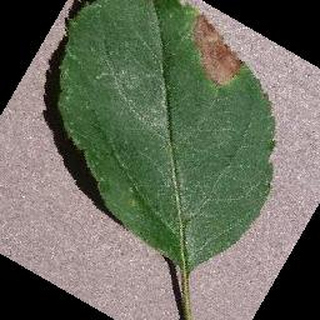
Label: apple_black_rot